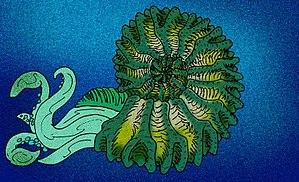
Le genre Hoplites regroupe des ammonites, de la famille des Hoplitidae qui ont vécu à la fin de la série du Crétacé inférieur durant l'étage Albien, il y a environ - 105 millions d'années.